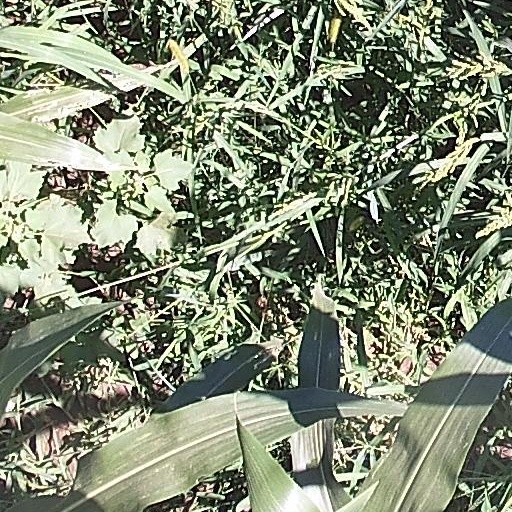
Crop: maize; corn